JMSDF Hachinohe Air Base

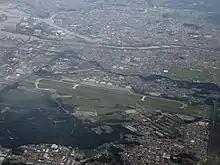
Aerial view of Hachinohe Air Base (2020)

JMSDF Hachinohe Air Base is currently the headquarters of Fleet Air Wing 2's Air Patrol Squadron 2. which is equipped with Kawasaki-Lockheed P-3C Orion maritime patrol aircraft, and which is responsible for patrols of the seaward approaches to northern Japan. Aircraft are regularly dispatched to forward airfields in Hokkaidō, and in wintertime, conduct patrols of drift ice in the Sea of Okhotsk.